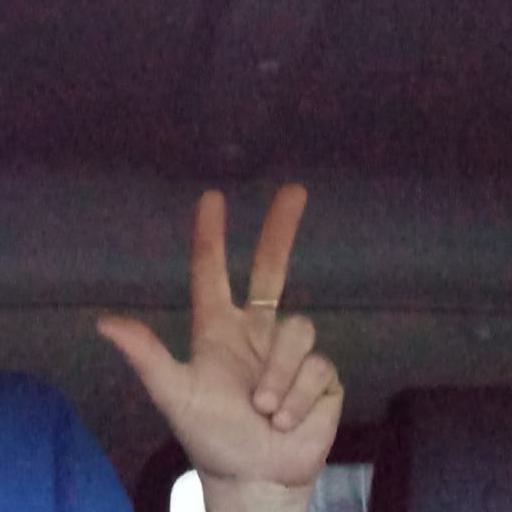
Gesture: three2